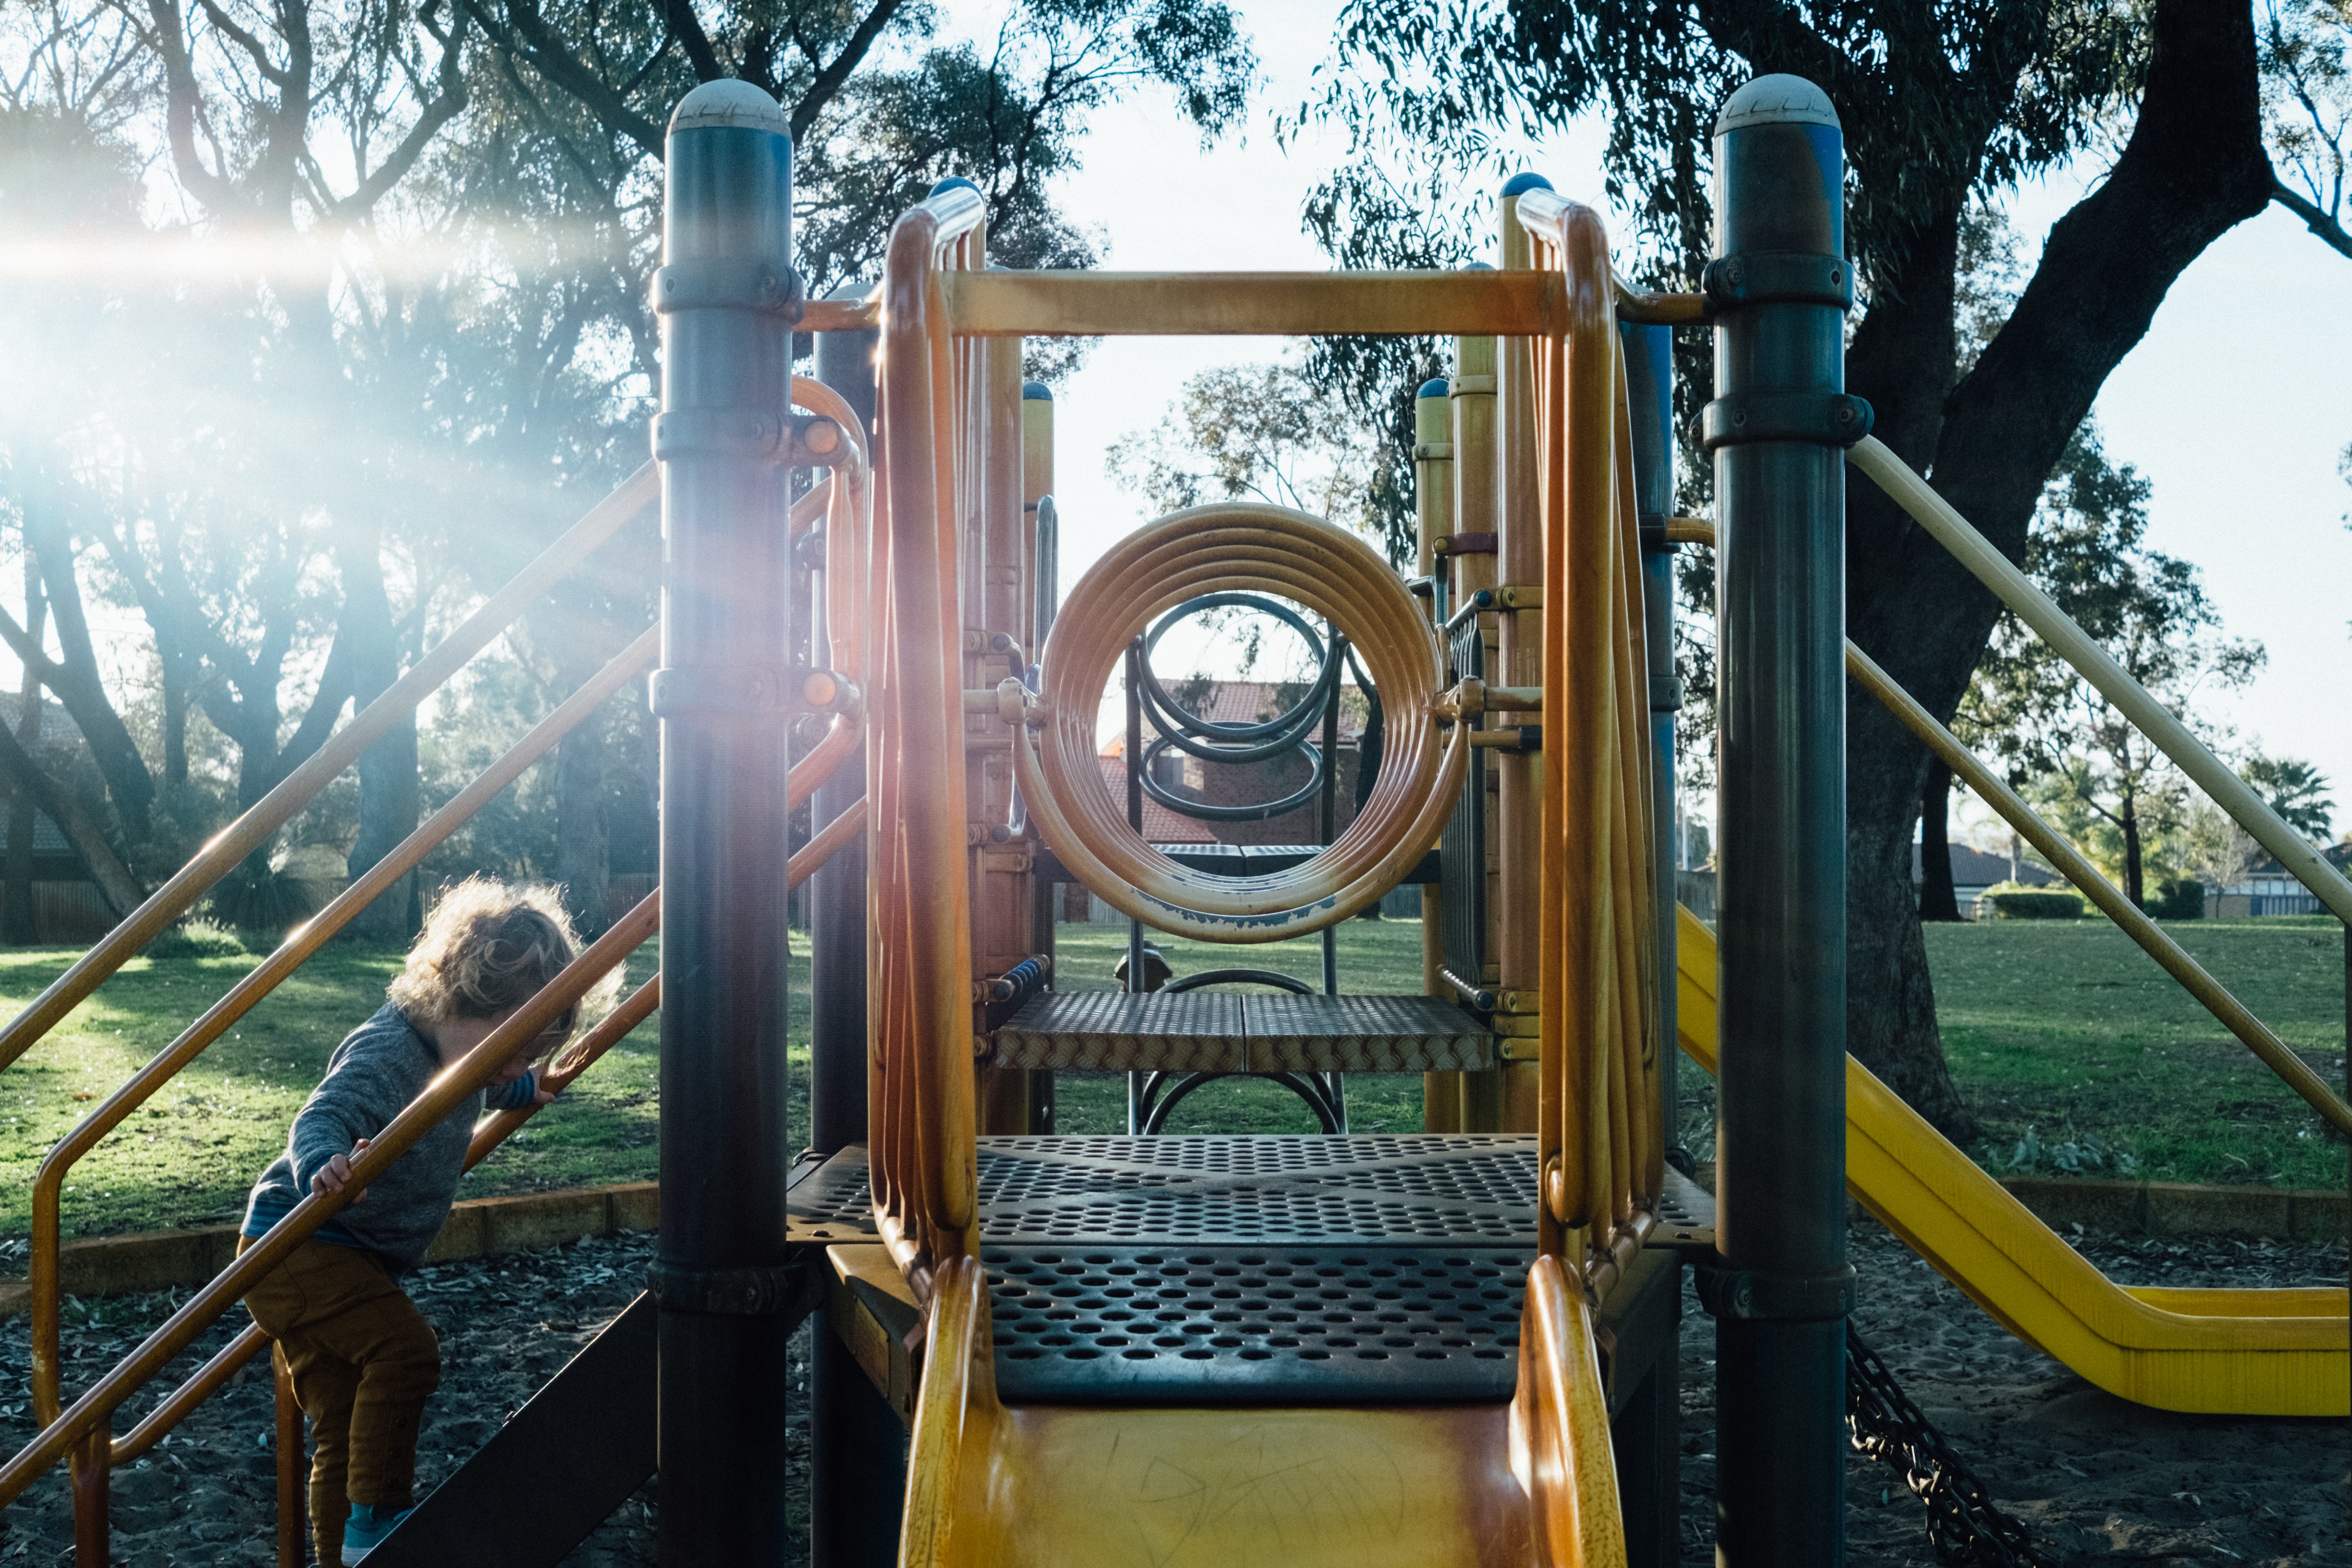
city, recreation, amusement park, park, playground, screenshot, outdoor play equipment